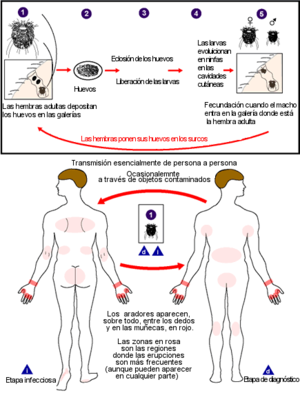
Cycle parasitaire du sarcopte humain